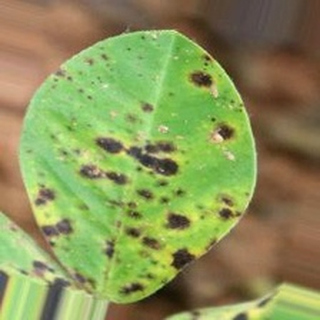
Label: groundnut_late_leaf_spot